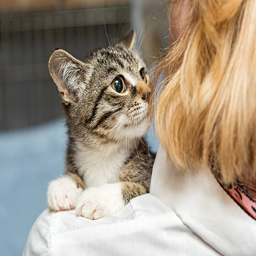
small kitten into the hands of doctor